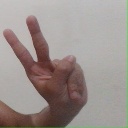
अक्षर: ऐ